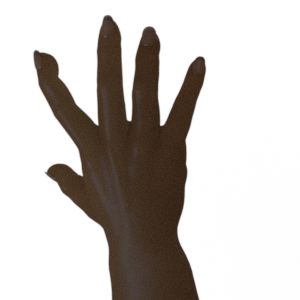
Label: paper